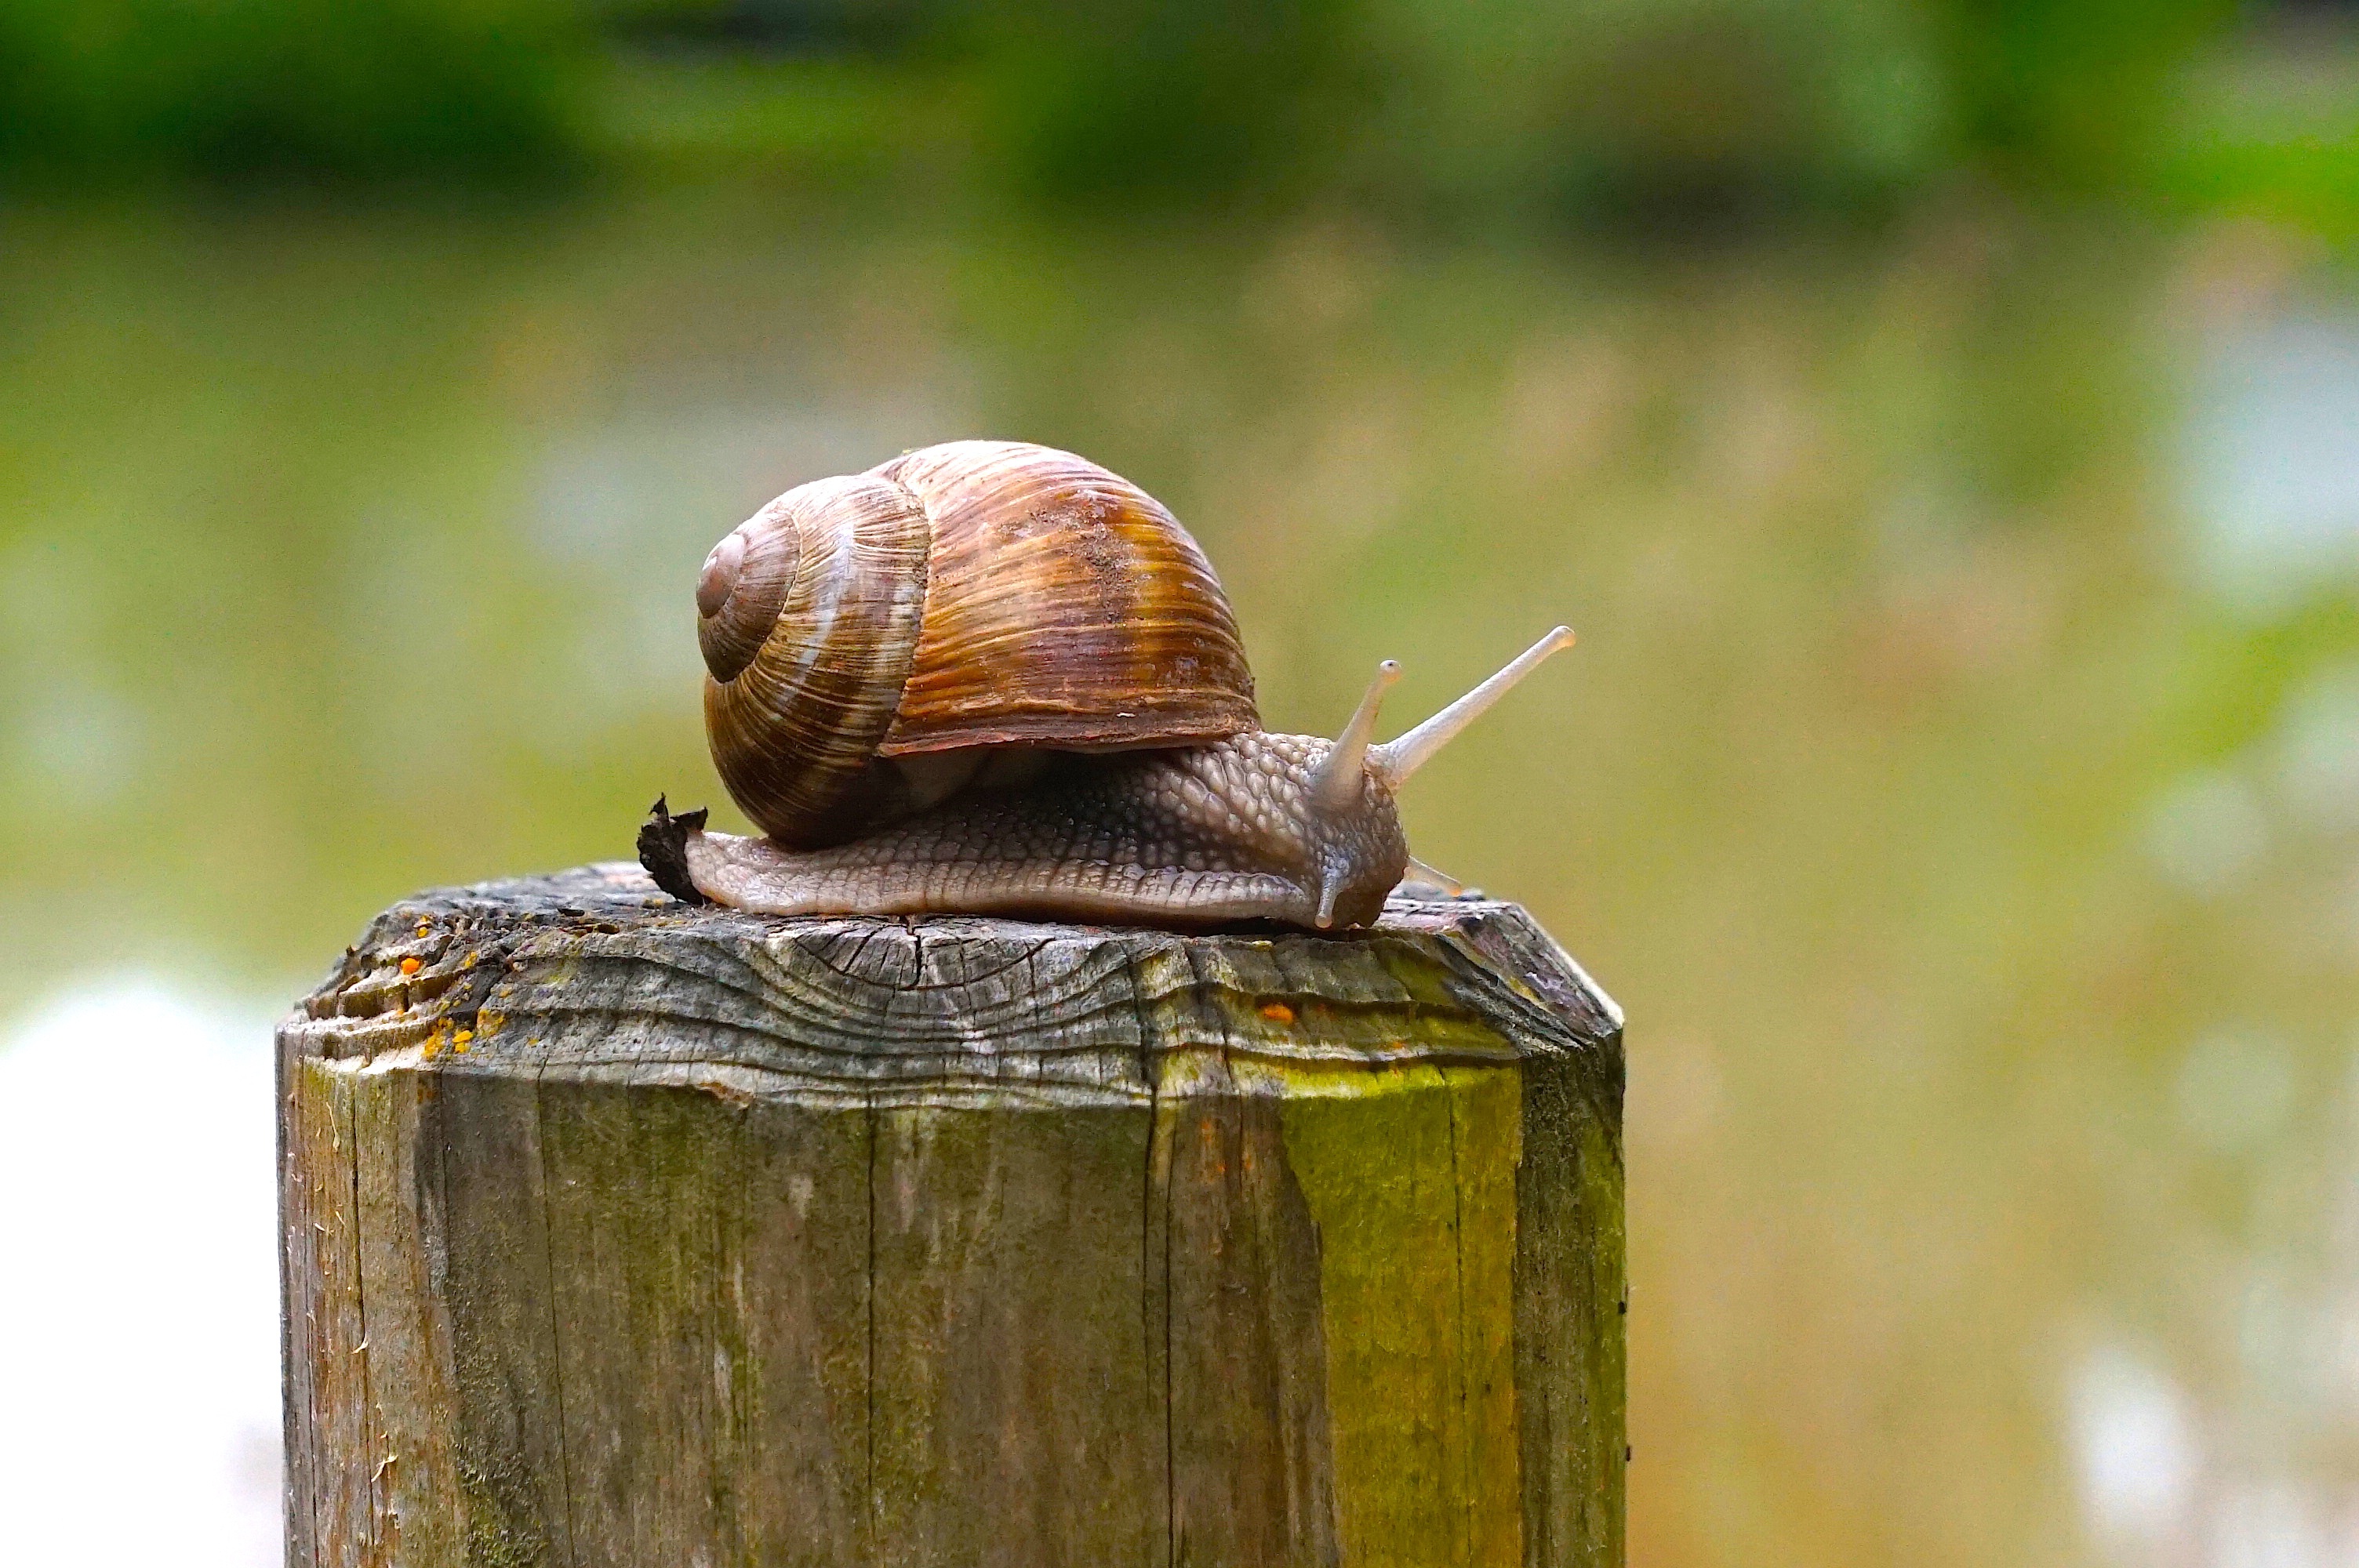
nature, wood, green, insect, wood pile, fauna, invertebrate, close up, snail, molluscs, macro photography, snails and slugs